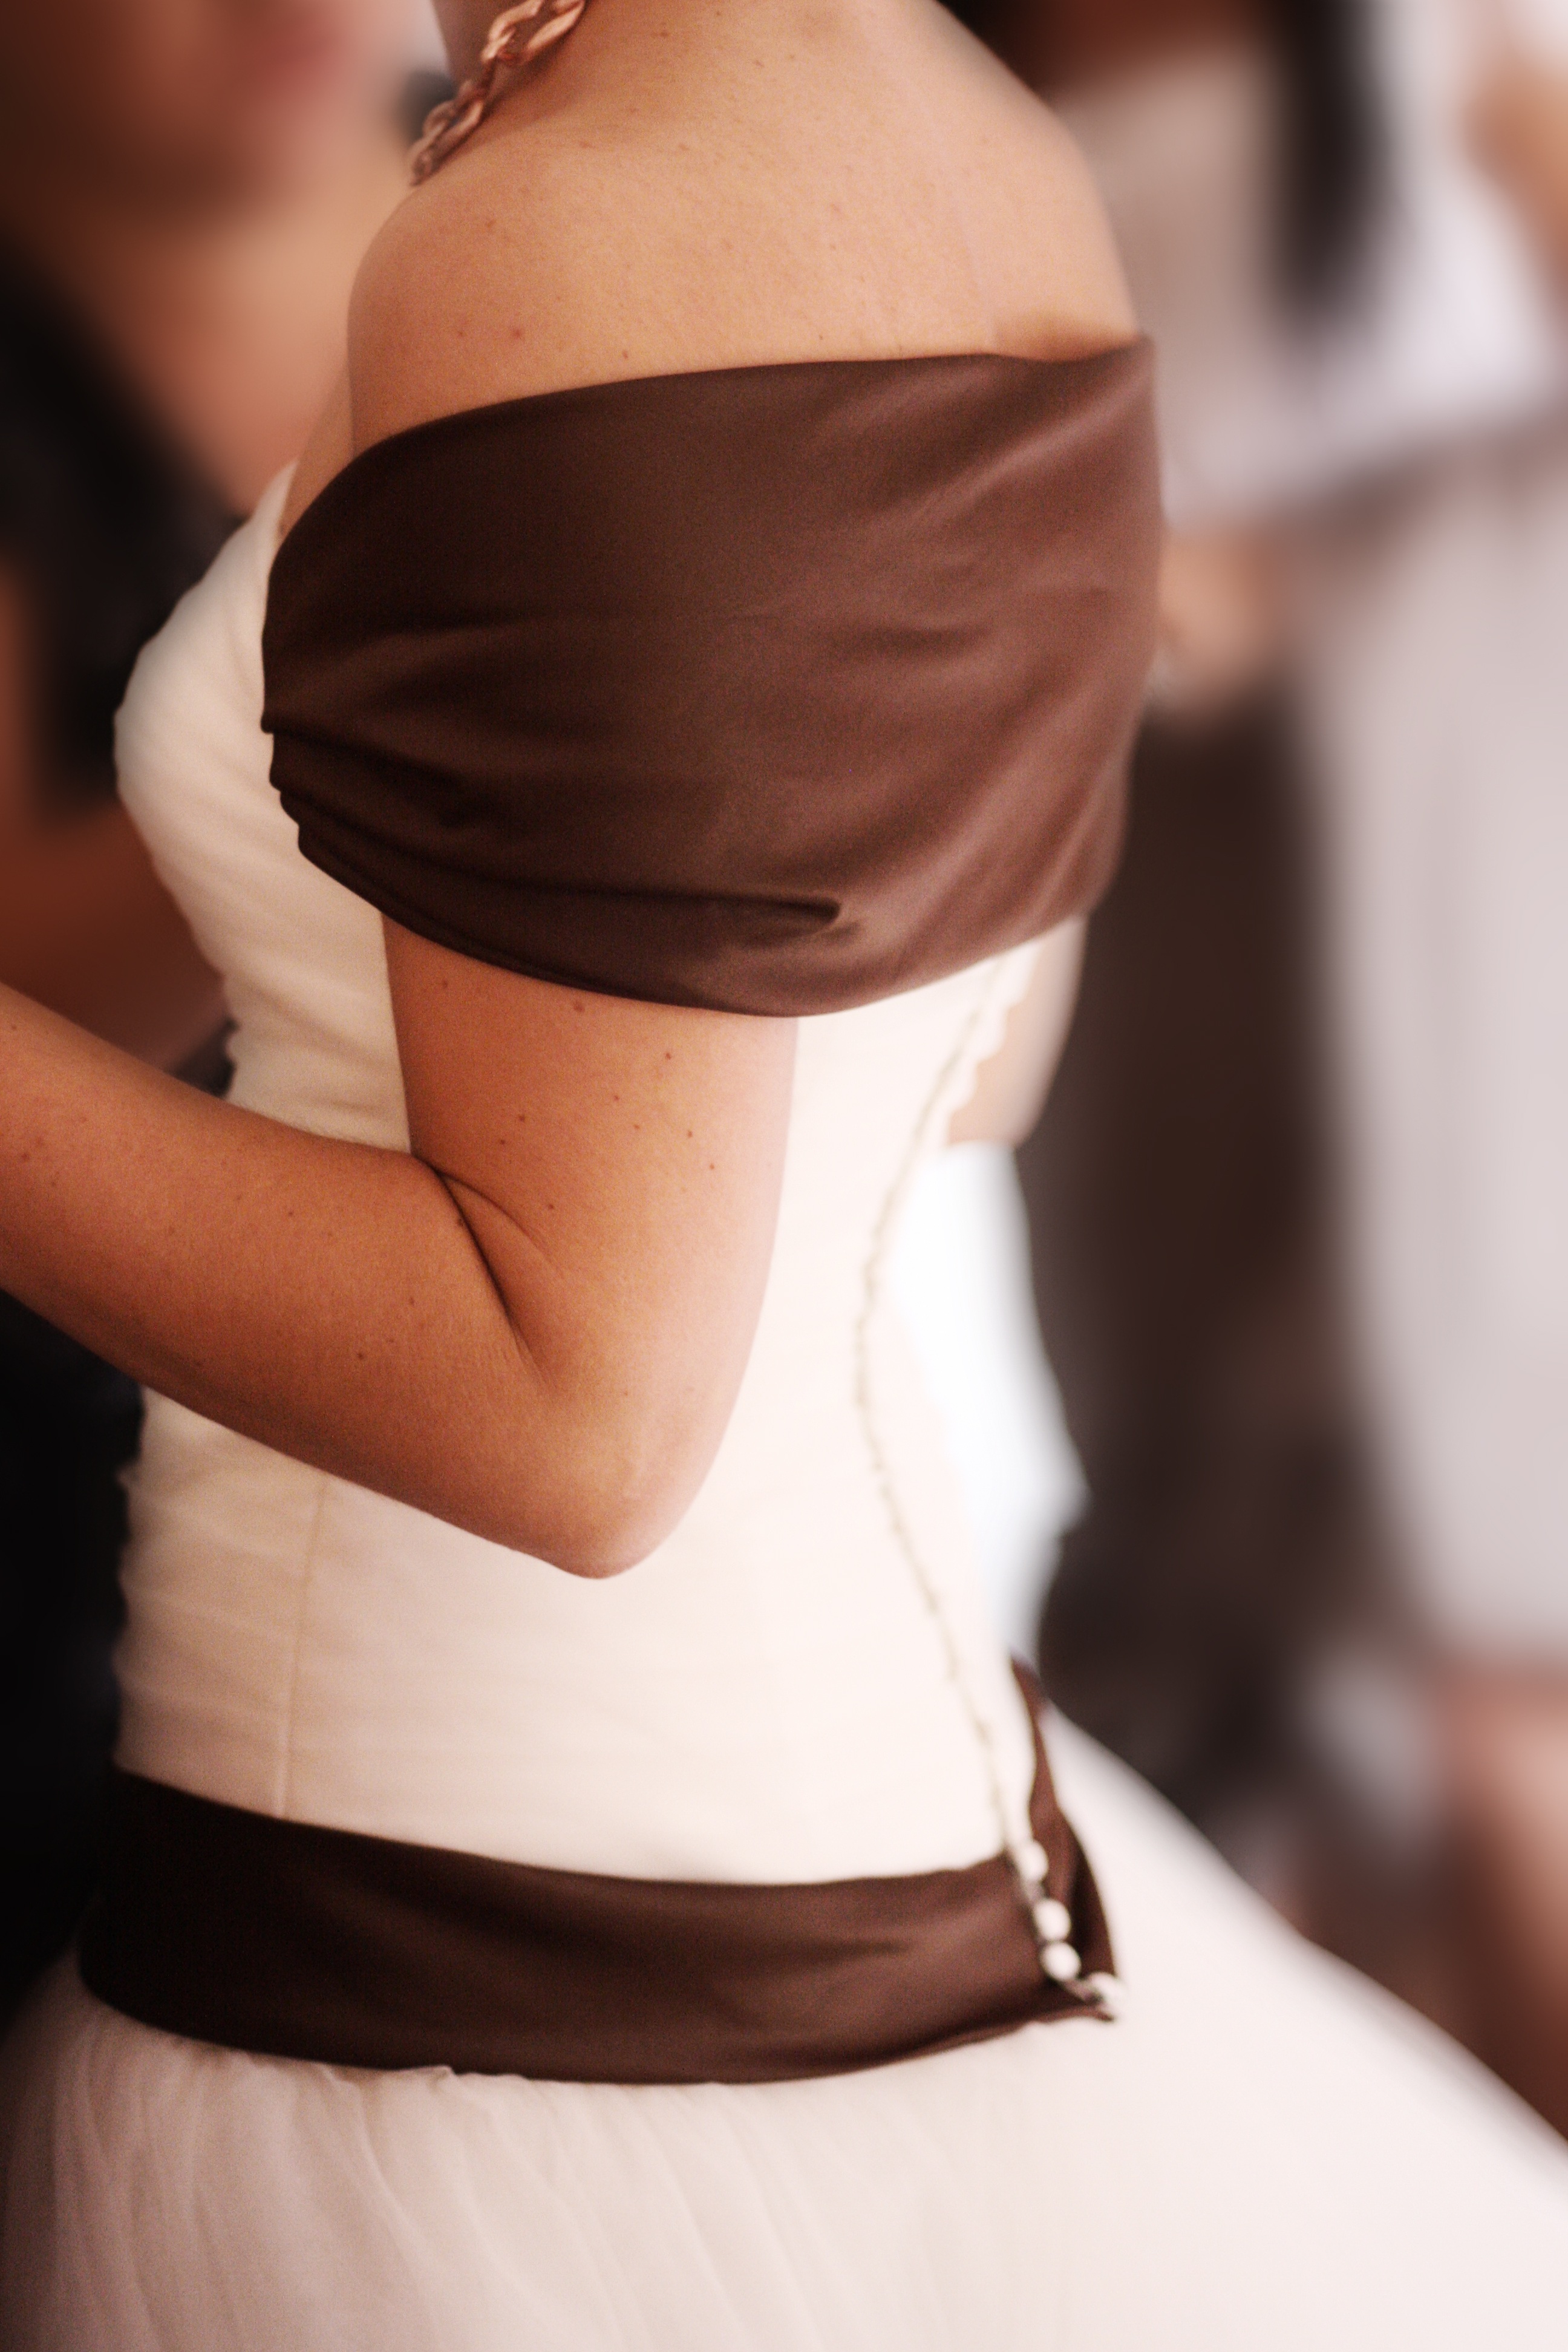
hand, woman, white, trunk, leg, model, spring, fashion, clothing, lady, wedding, bride, marriage, hairstyle, white dress, human body, dress, neck, eye, skin, beauty, tradition, charm, abdomen, photo shoot, undergarment